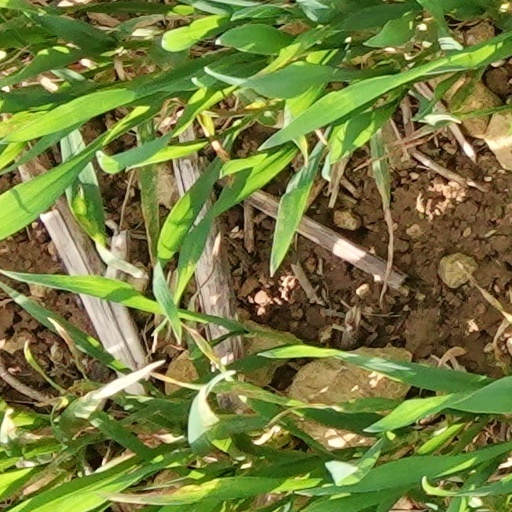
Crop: wheat